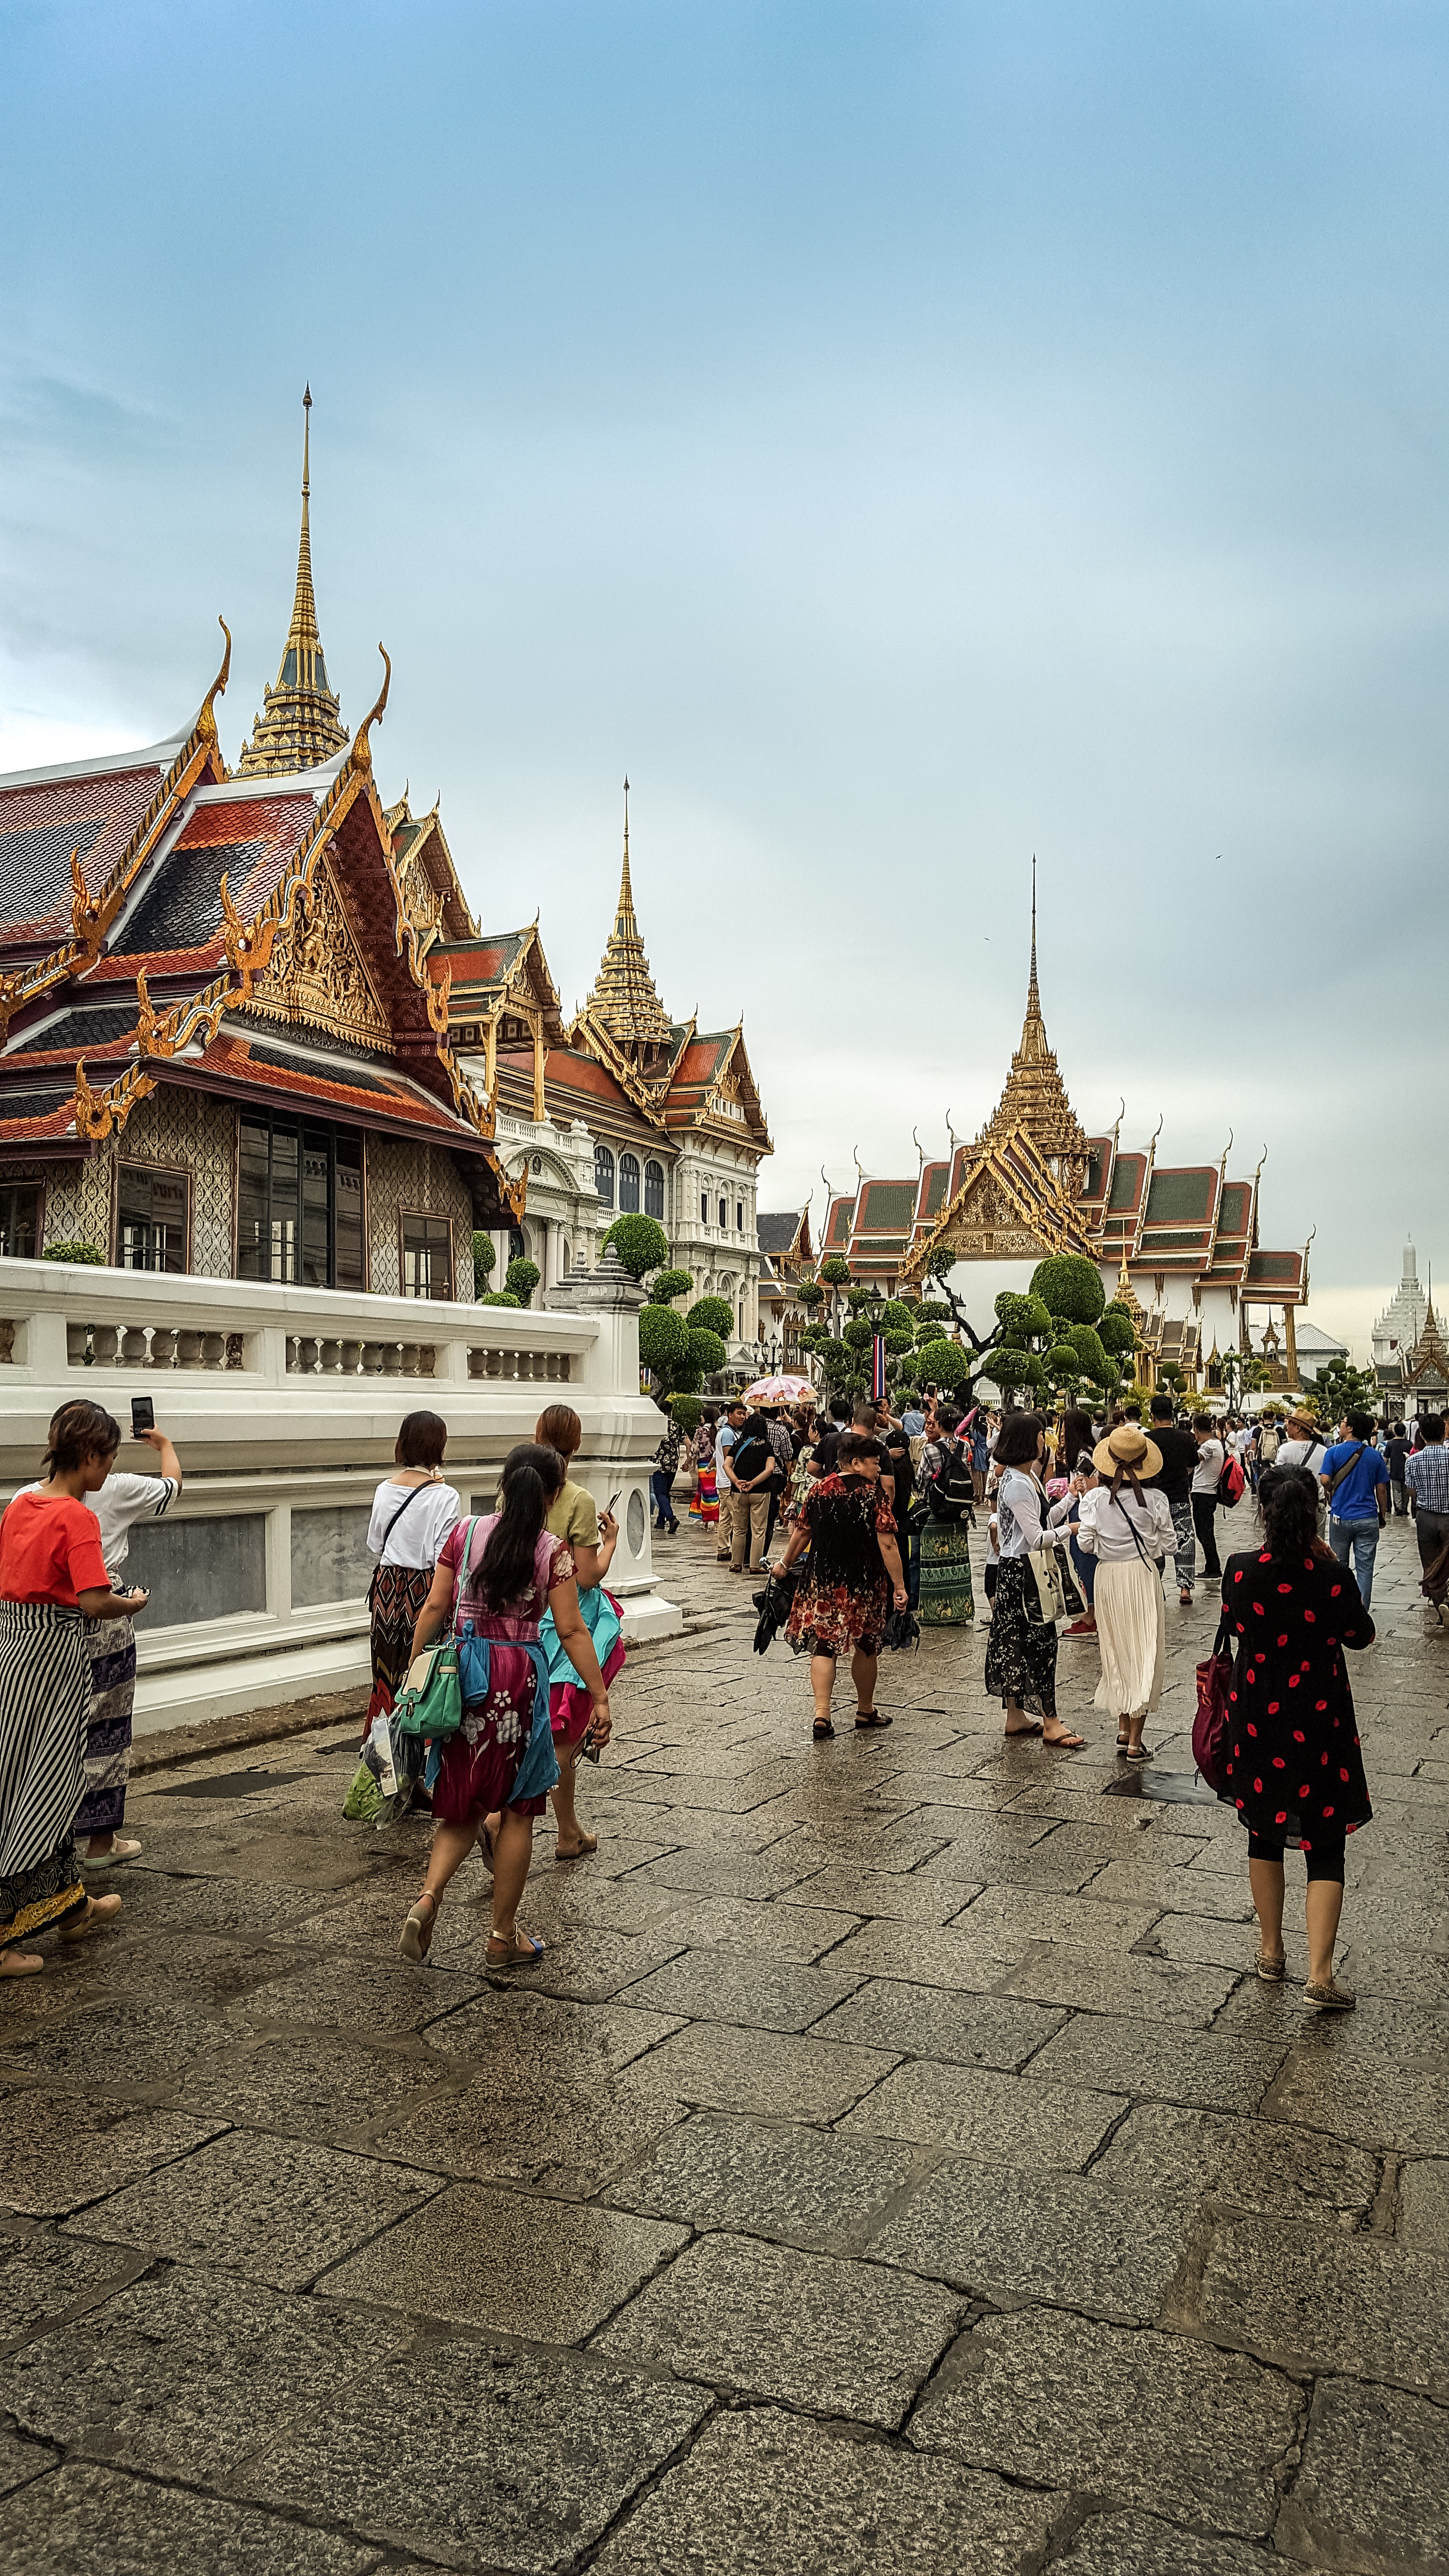
palace, crowd, travel, asian, golden, asia, residence, sightseeing, tourism, place of worship, thailand, siam, grand, temple, famous, royal, bangkok, tradition, kings, krung, thep, maha, nakhon, hindu temple